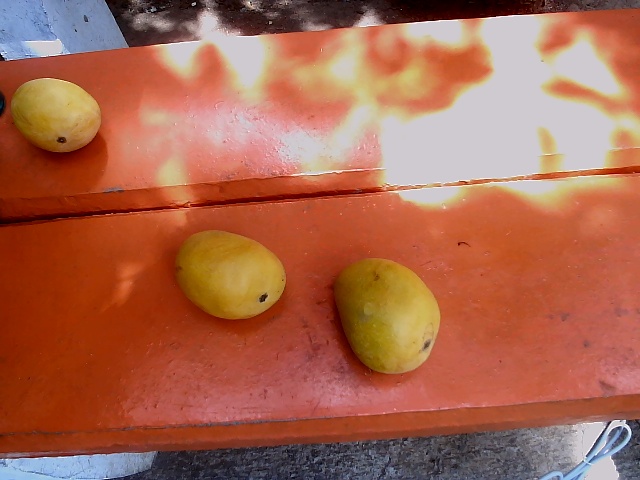
Label: Ripe_Mango